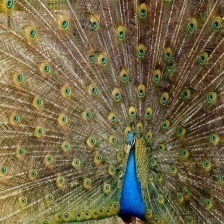
Species: PEACOCK
Scientific name: PAVO CRISTATUS